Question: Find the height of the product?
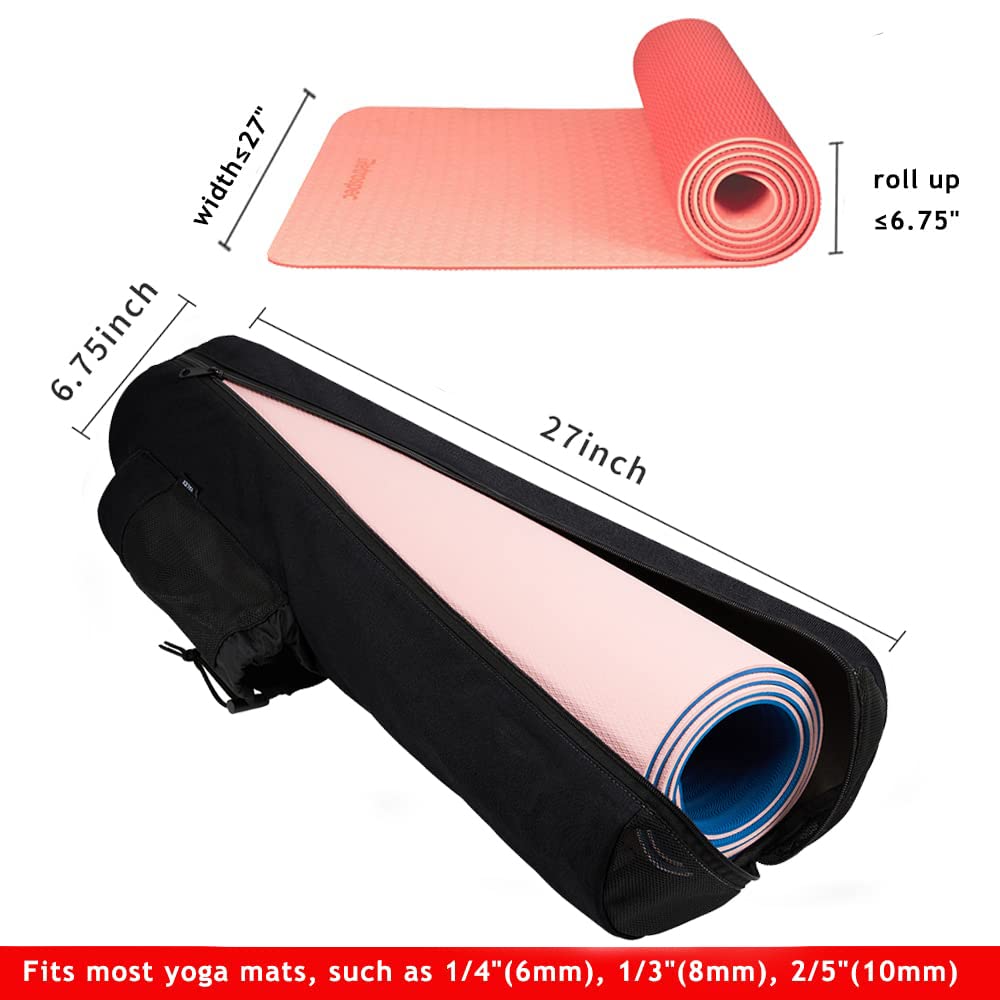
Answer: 27.0 inch